Masséré Touré

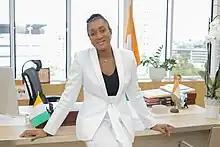
Masséré Touré (2023)

Masséré Touré-Koné (born 1974) is an Ivorian politician who since 2006 has supported her uncle, Alassane Ouattara, who was elected president in 2010. Since then, she has held various government positions in communications and finance, culminating in her appointment as Deputy Secretary General of the Ivorian Presidency in January 2022.